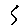
Label: 5